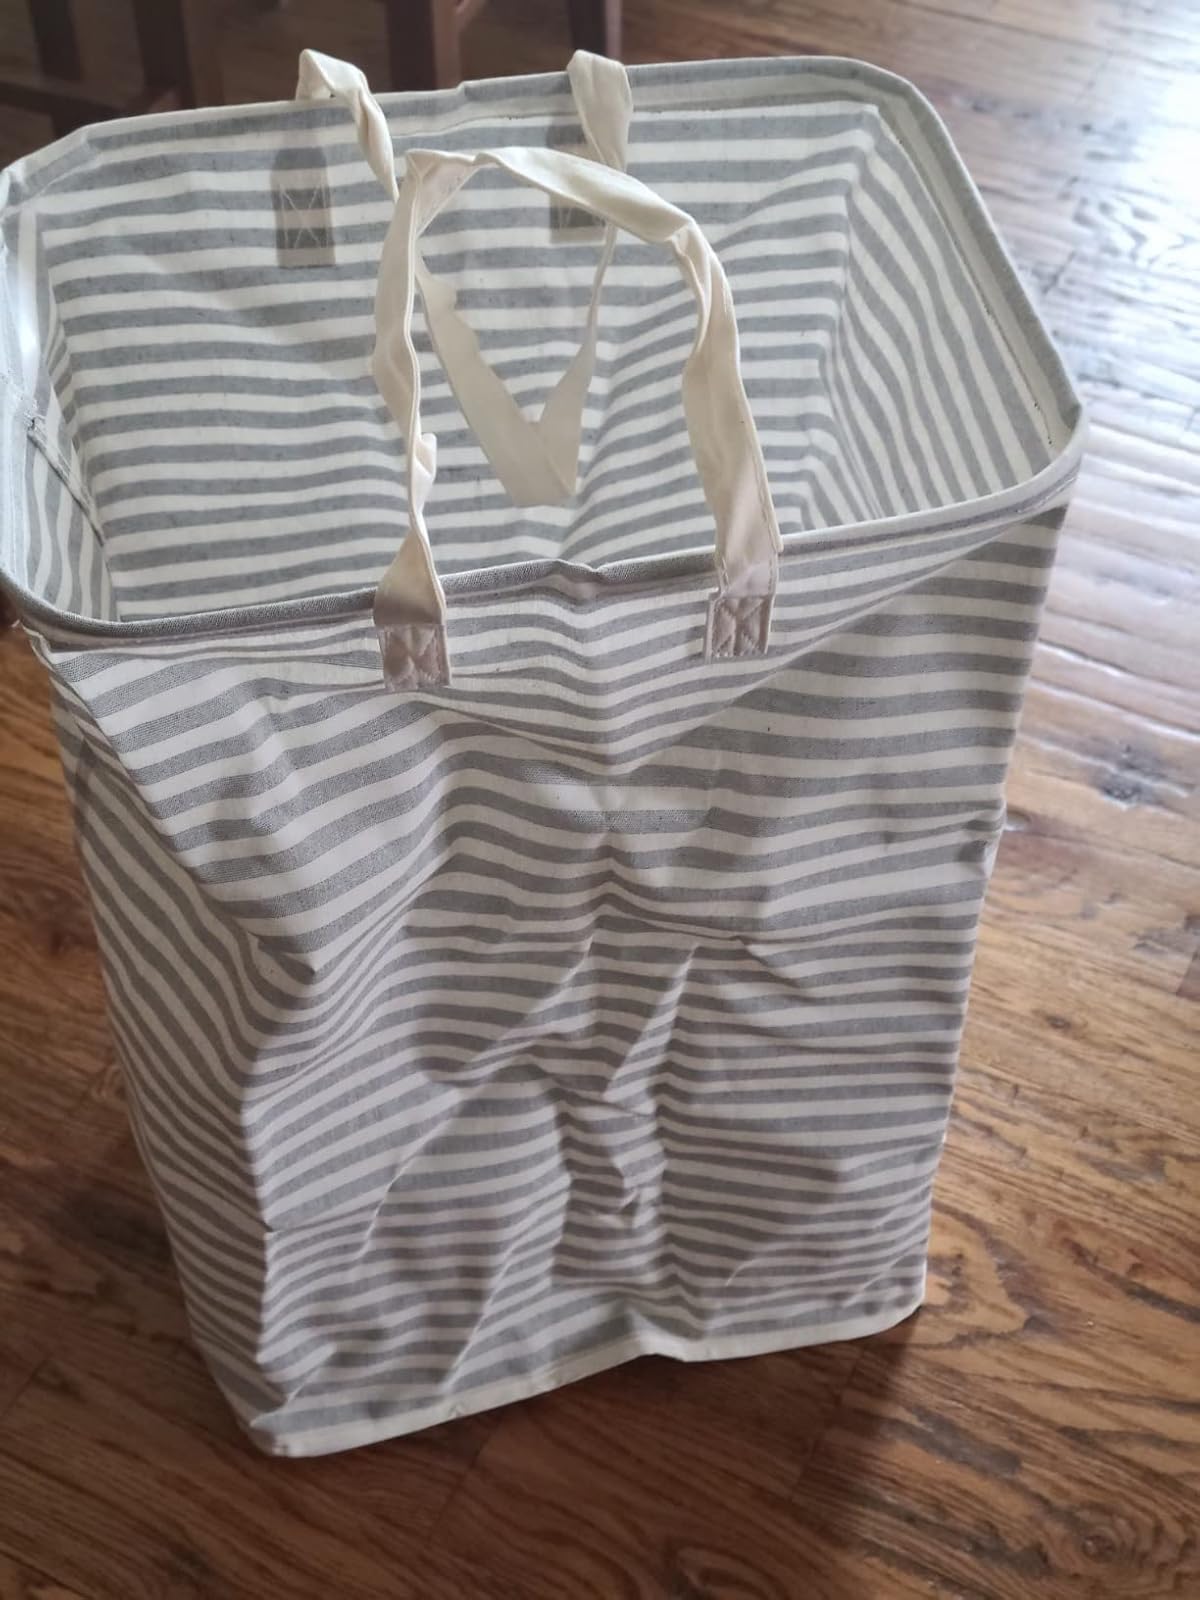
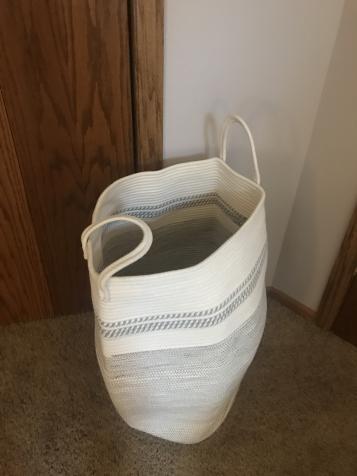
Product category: items_hamper
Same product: no